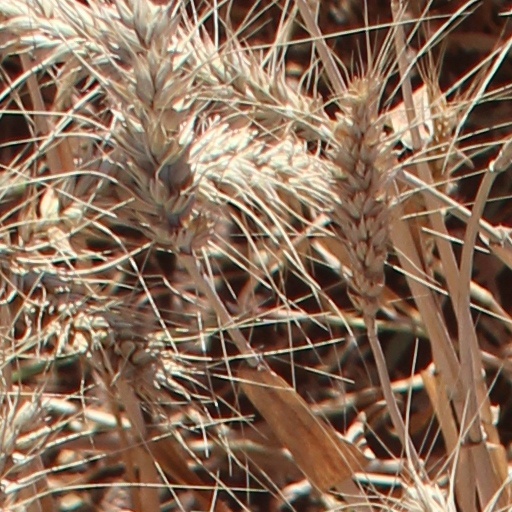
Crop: wheat